Otto Vogl

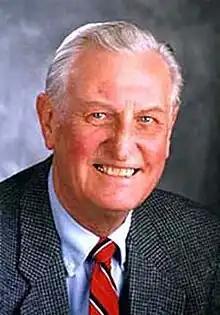
Otto Vogl, circa 2000

Otto Vogl (November 6, 1927 – April 27, 2013) was an American chemist, polymer scientist, and educator.